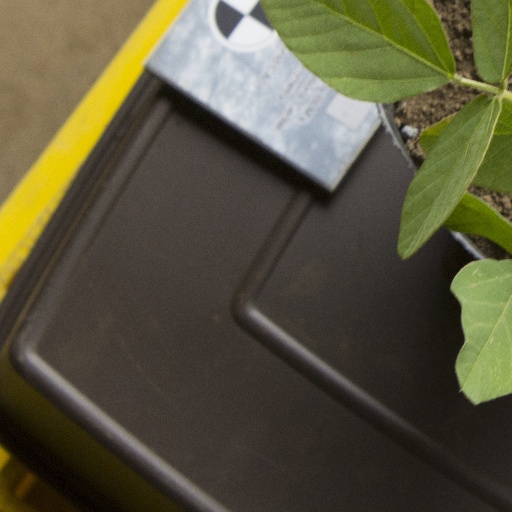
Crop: soybean